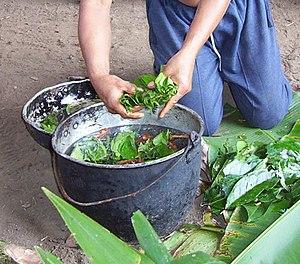
L'ayahuasca ou yagé est une préparation fournissant à ses utilisateurs des hallucinations visuelles, celles-ci considérées comme un voile que le chaman doit lever lors de cérémonie. À base de lianes, prise sous forme de breuvage, elle est consommée traditionnellement par les chamans des tribus amérindiennes d'Amazonie qui l'utilisent pour ses capacités curatives conformément aux croyances et pratiques locales.